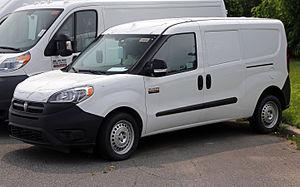
Le RAM ProMaster City est un véhicule polyvalent, proposé sur le marché nord américain en deux versions : Van-ludospace et Cargo-fourgonnette utilitaire. Il est construit sur la base du Fiat Doblo XL, version allongée du Doblo de base. Pour éviter la fameuse « chicken tax » qui frappe tous les véhicules utilitaires importés d'Europe, le ProMaster City ne sera importé qu'en version « Van ». La version « Cargo » sera « convertie » dans l'usine FCA de Baltimore par suppression des sièges et fenêtres de l’arrière du véhicule.
Le Fiat Doblò est un véhicule utilitaire léger qui se décline dans des versions particulières à cinq et sept places. Il correspond à la catégorie dite des "ludospaces". Le Fiat Doblò propose le plus grand volume de charge de sa catégorie.